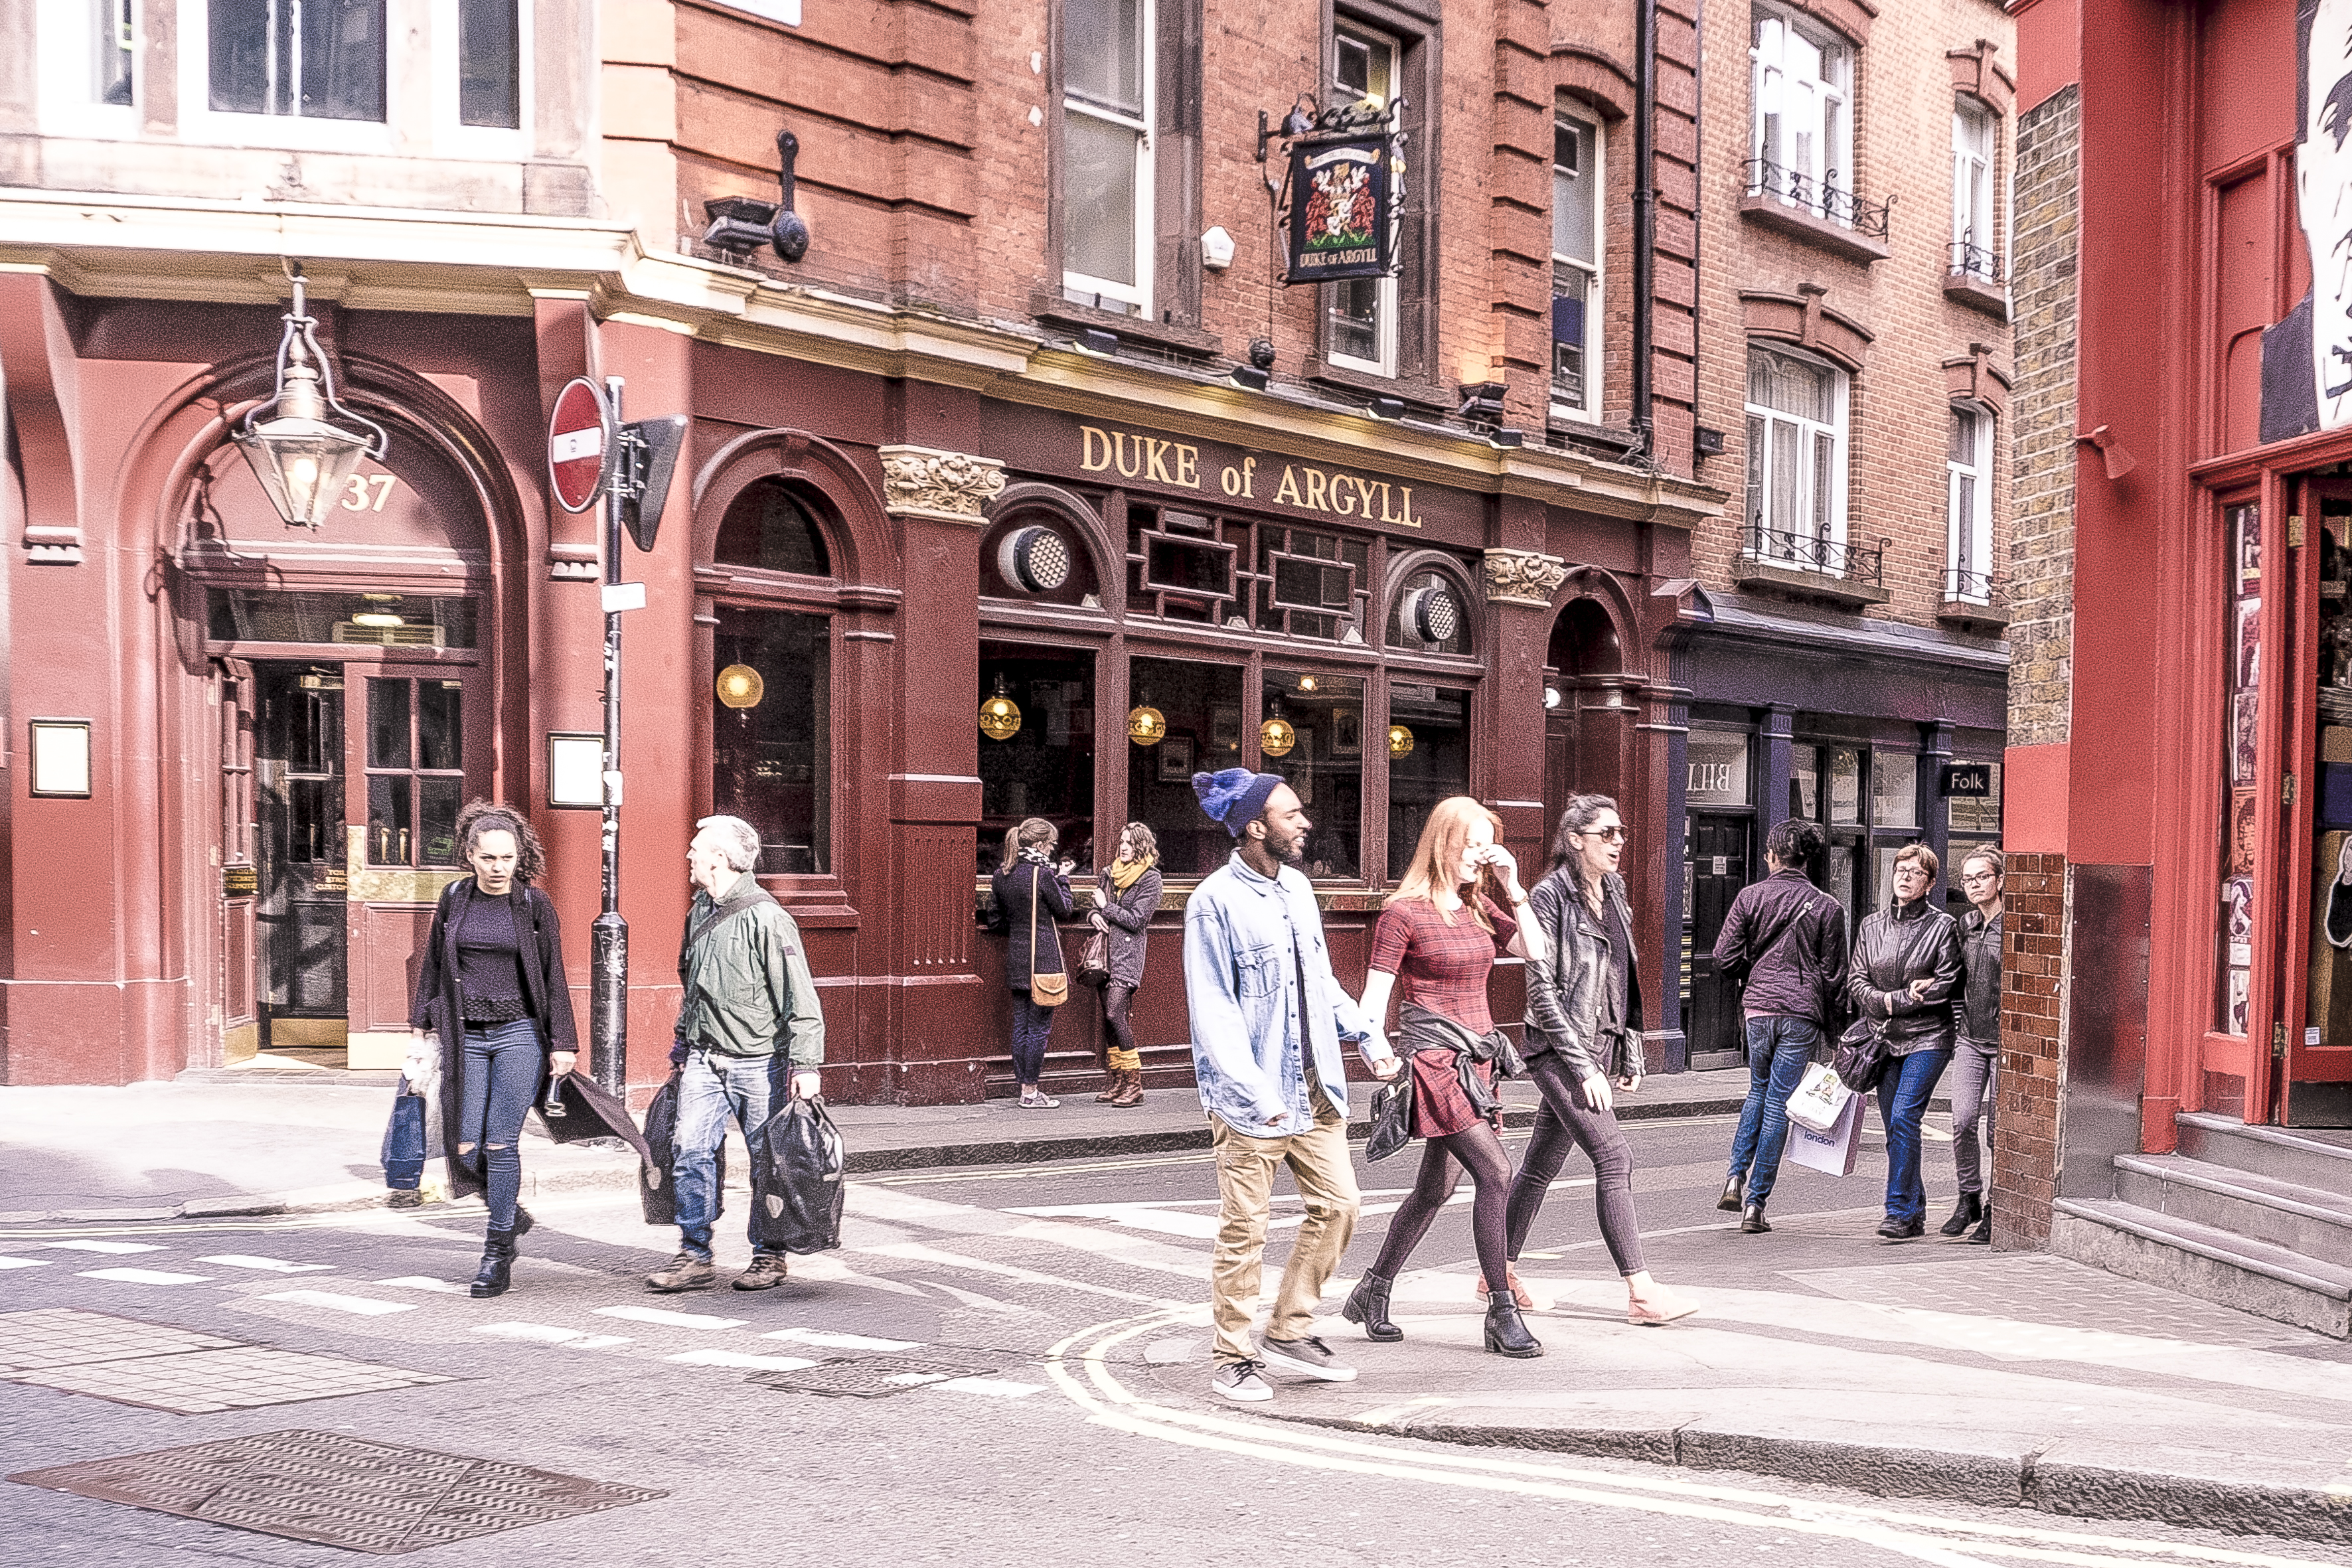
pedestrian, road, street, town, city, urban, downtown, travel, fujifilm, plaza, facade, shopping, tourism, uk, england, london, infrastructure, town square, fuji, fujixt1, fujix, neighbourhood, urban area, human settlement